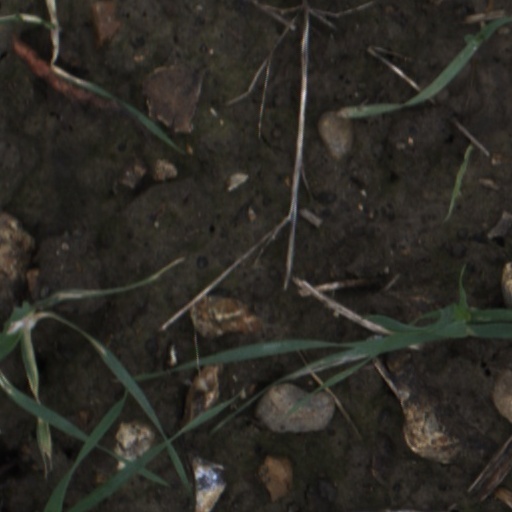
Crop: wheat